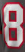
Number: 8